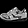
Label: Sneaker